Career (1959 film)

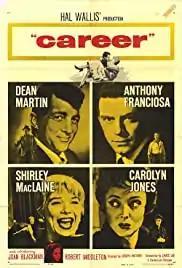
Poster

Career is a 1959 American drama film directed by Joseph Anthony and starring Dean Martin, Tony Franciosa, and Shirley MacLaine.